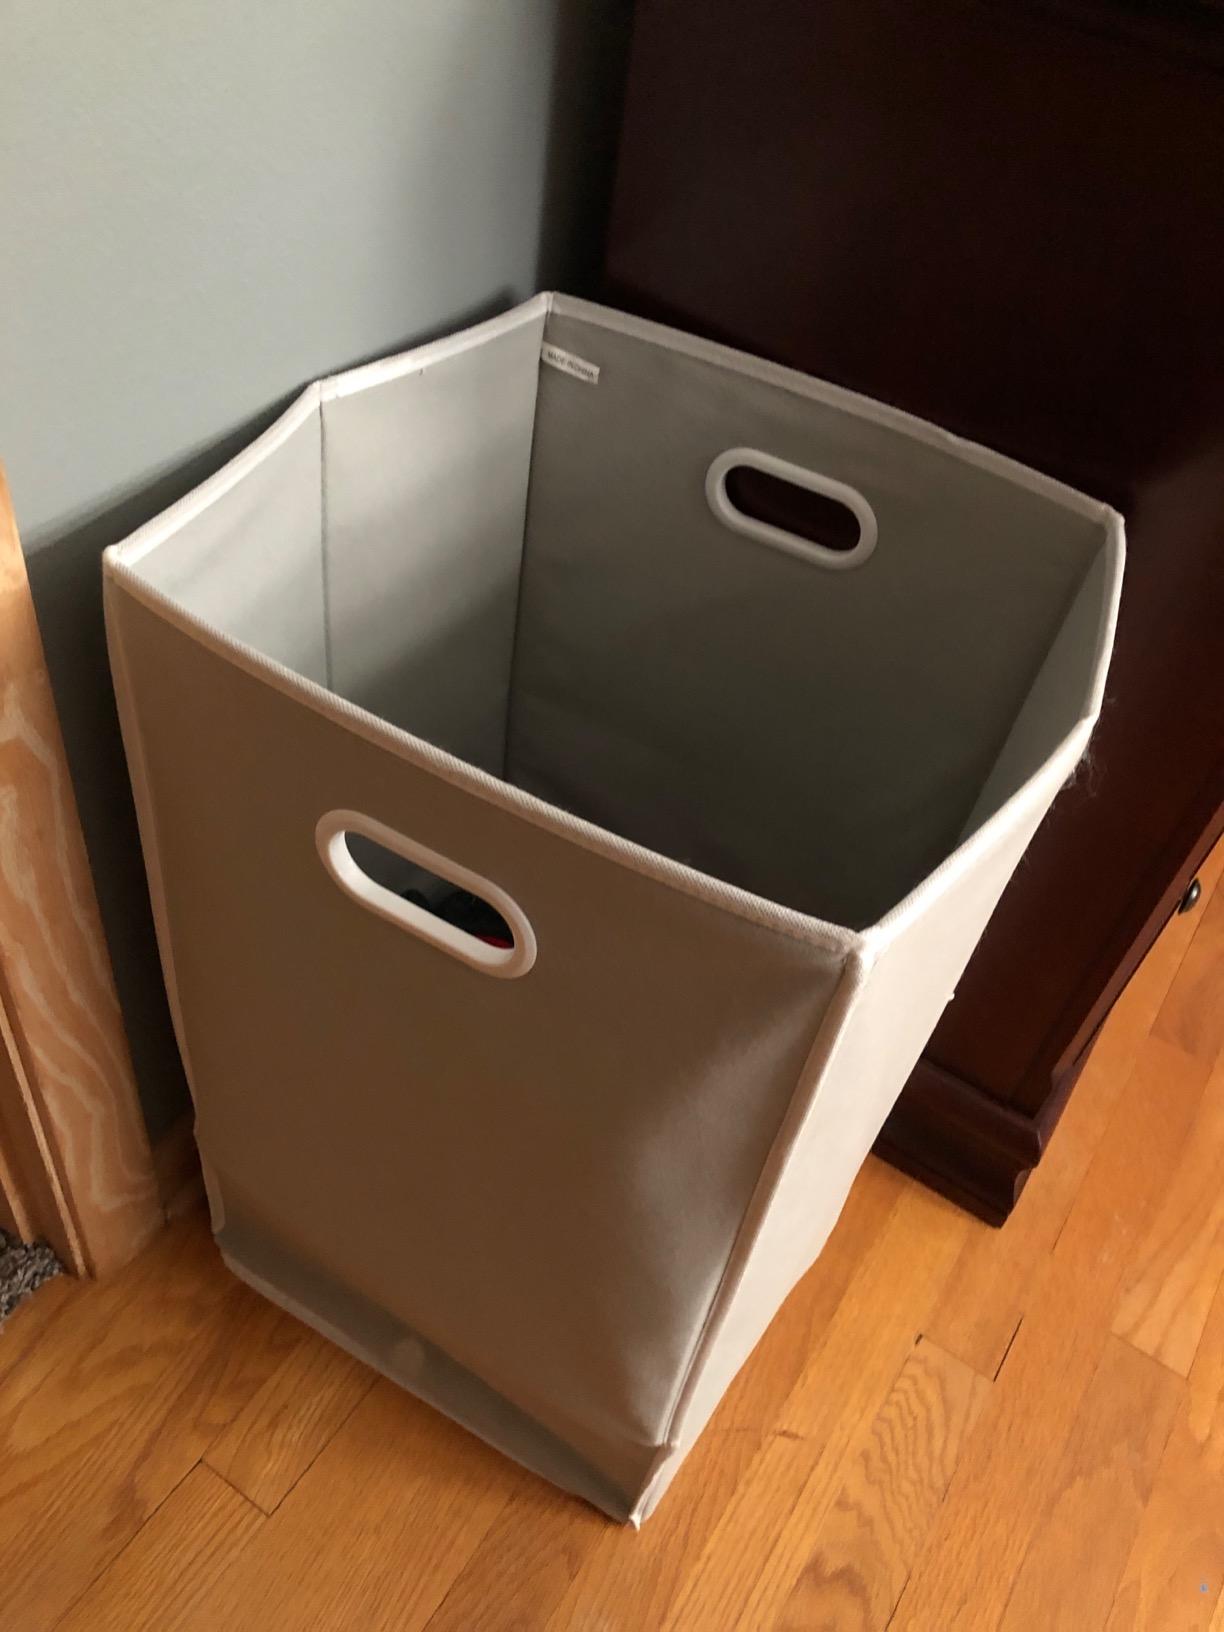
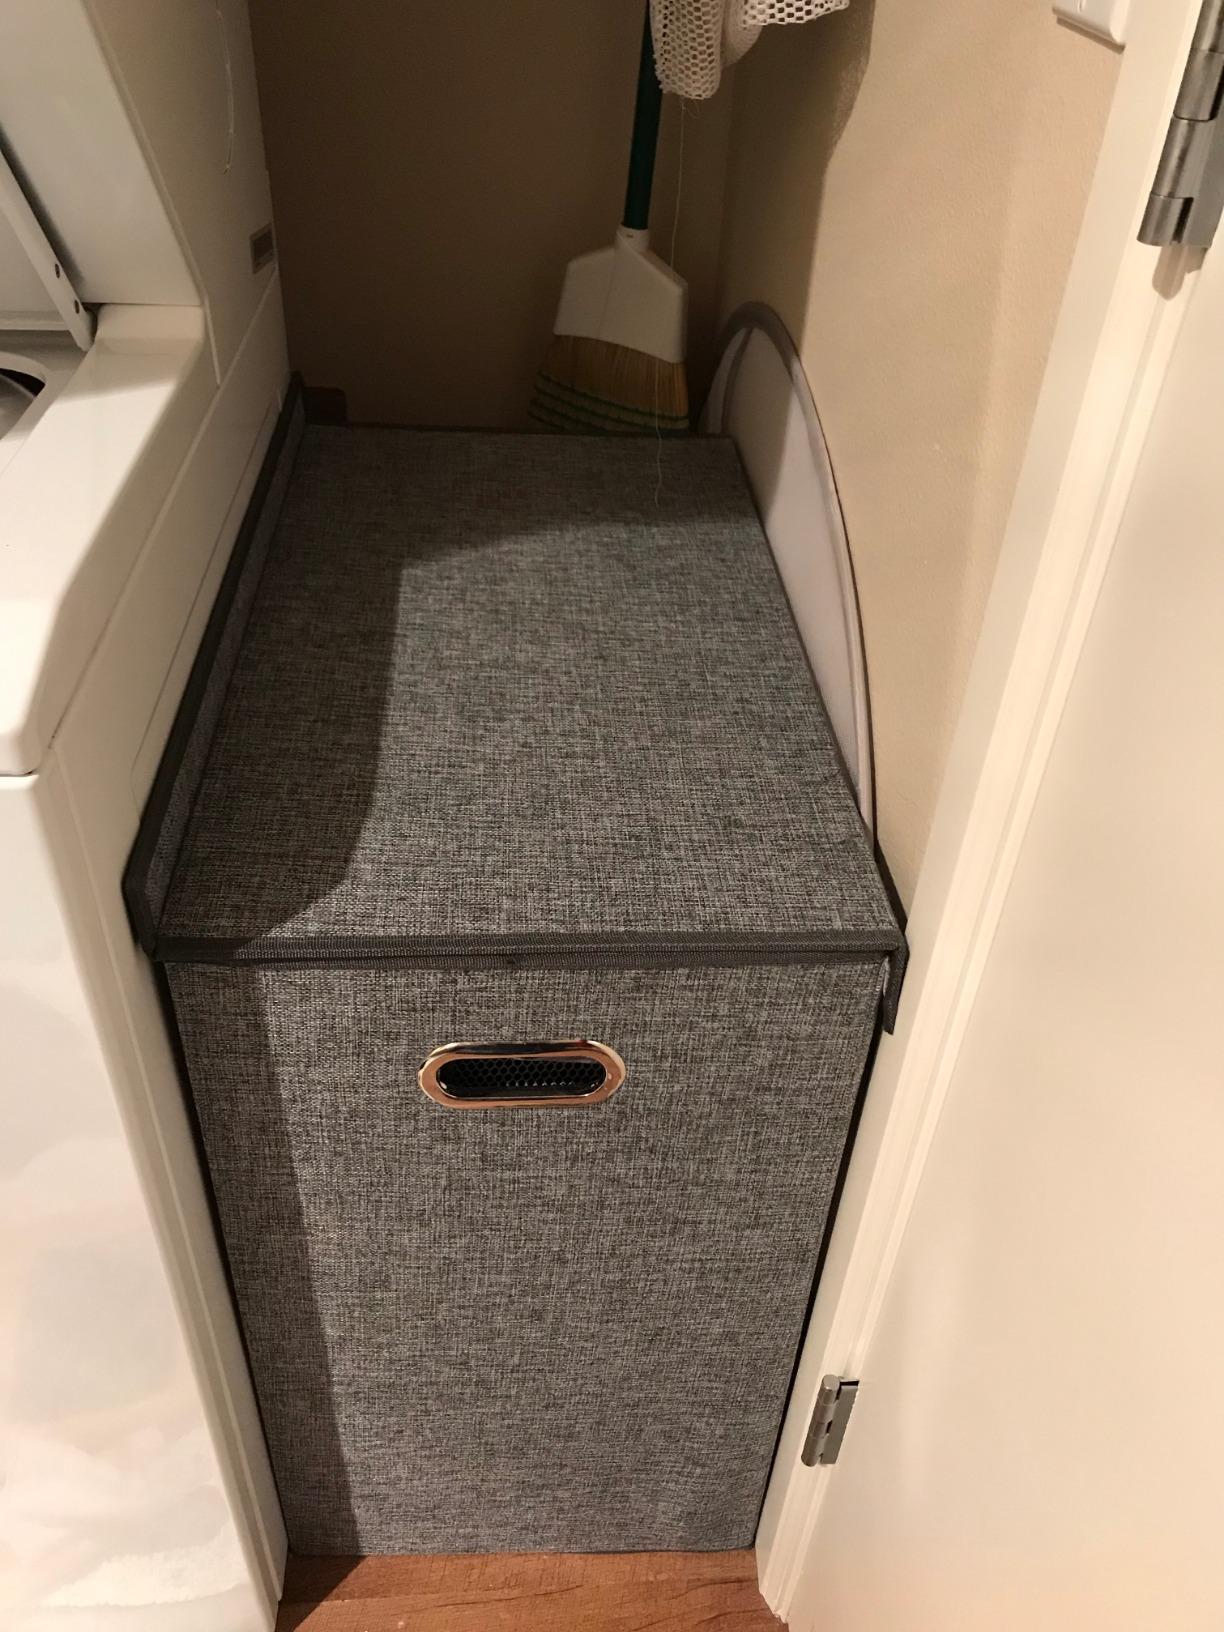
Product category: items_hamper
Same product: no